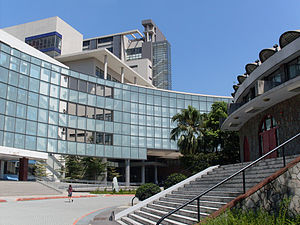
Fu Jen katolske universitet / Biblioteker
"Fu Jen katolske universitet, er et privat universitet i Ny Taipei, Taiwan, oprindeligt grundlagt i Beijing i 1925 af Den Hellige Stol. Fu Jen er det ældste jesuitiske universitet i den kinesisketalende verden og kendt for sine nære bånd til Den romerske kurie. Fu Jen er opkaldt efter det kinesiske skriftegn Fu Jen, der betyder ""bistand"" og ""godgørenhed"".